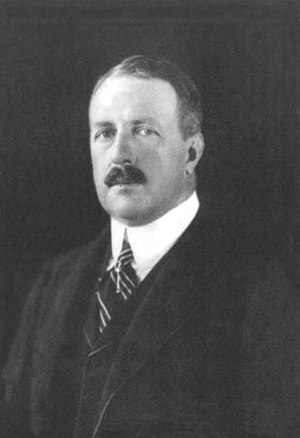
Pedro de Alcântara, fyrste af Grão-Pará
Pedro de Alcântara, fyrste af Grão-Pará, var en fransk–brasiliansk prins.